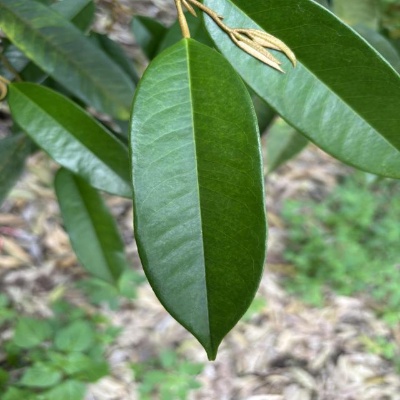
Label: Leaf_Healthy